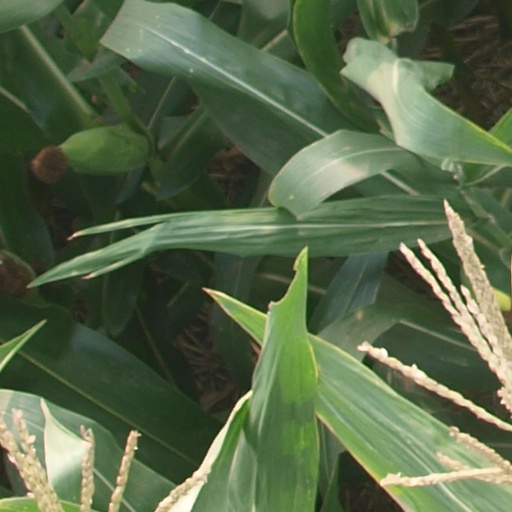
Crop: maize; corn